Ibn Umayl

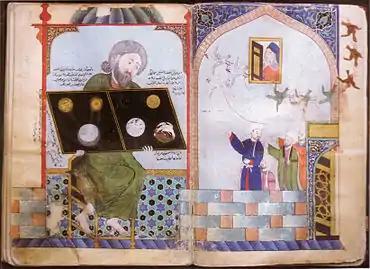
Illustration from a transcript of "The Silvery Water", dating to 1339 AD and probably produced in Baghdad.

Muḥammad ibn Umayl al-Tamīmī, known in Latin as Senior Zadith, was an early Muslim alchemist who lived from to